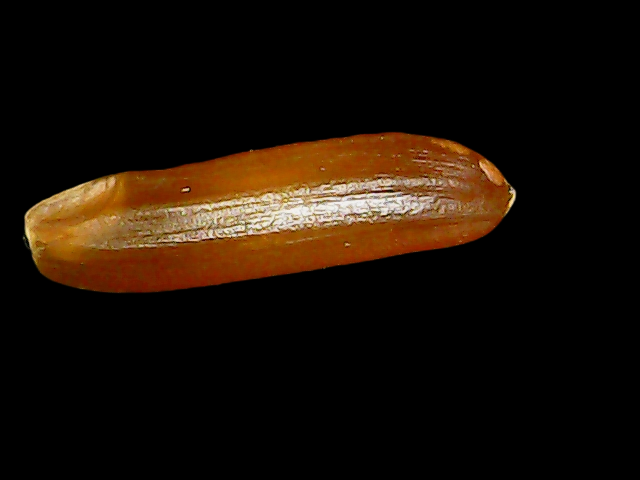
Rice variety: Binadhan20